Jamal Amofa

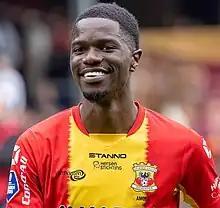
Amofa with Go Ahead Eagles

Jamal Amofa (born 25 November 1998) is a Dutch professional footballer who plays as a centre-back for club Cambuur.